Ricardo Gomes da Silva

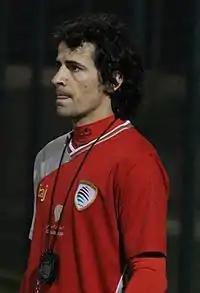
Ricardo Silva - Oman U-23

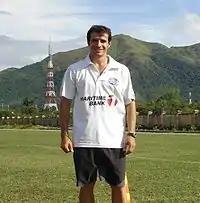
Ricardo Silva - Becamex Binh Duong

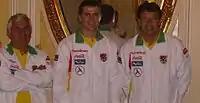
Ricardo Silva - Bolivia

Ricardo is a graduate in Sports Science from the Faculdade de Desporto da Universidade do Porto. He also holds the FIFA Football Emergency Certificate and the FIFA Football Fitness Coaching Certificate from FIFA. He holds the Personal Training Certificate from Holmes Place Academy, Paço de Arcos and has a detailed knowledge of Proprioception and Cryotherapy. He has worked as an instructor for Level 1 and Level 2 football fitness courses organised by Portuguese Football Federation. He has also taken part in various football fitness courses organised by the Oman Football Association in coordination with FIFA.